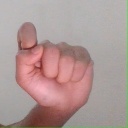
अक्षर: घ